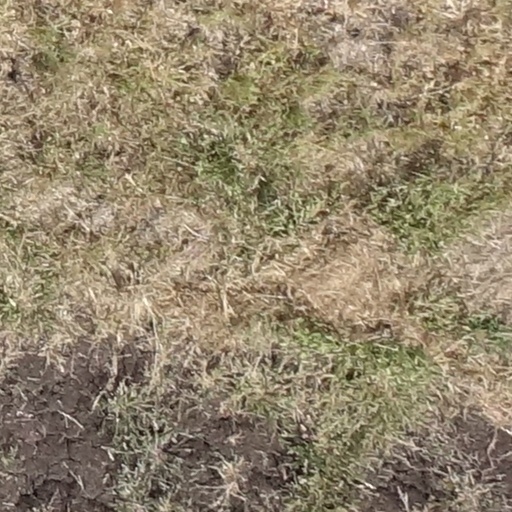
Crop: sorghum